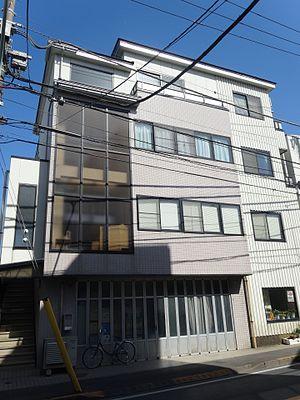
Yumeta Company est un studio d'animation japonaise fondé en 5 mars 1986.